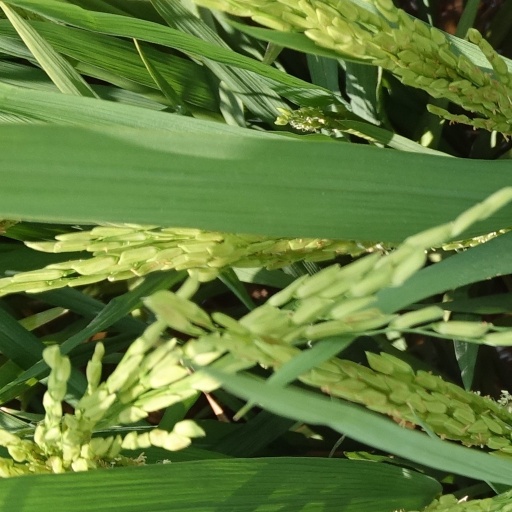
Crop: rice